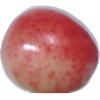
Label: Cherry Rainier 1